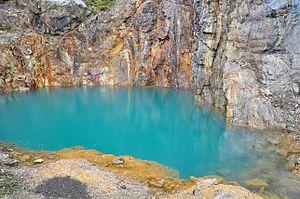
La barytine est une espèce minérale composée de sulfate de baryum de formule BaSO₄ avec des traces de Sr, Ca et Pb. Ce minéral, d'origine hydrothermale, présente de nombreuses variétés. Sa densité et le baryum qu'il contient sont les causes principales de ses utilisations industrielles et plusieurs millions de tonnes de barytine sont extraits et produits chaque année.